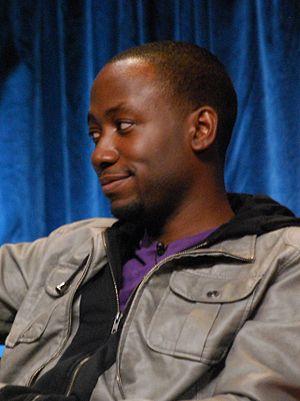
New Girl est une série télévisée américaine en 146 épisodes de 22 minutes créée par Elizabeth Meriwether, diffusée en simultané du 20 septembre 2011 au 15 mai 2018 sur le réseau Fox aux États-Unis et sur Citytv au Canada.